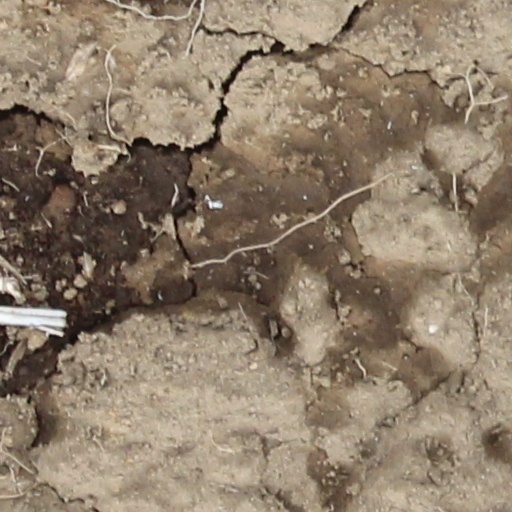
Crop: wheat